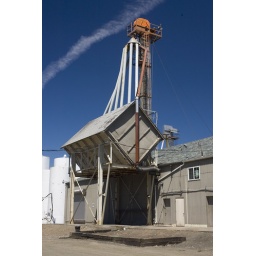
An interesting tower of pipes and tubes at a grass seed warehouse near Suver, Oregon.